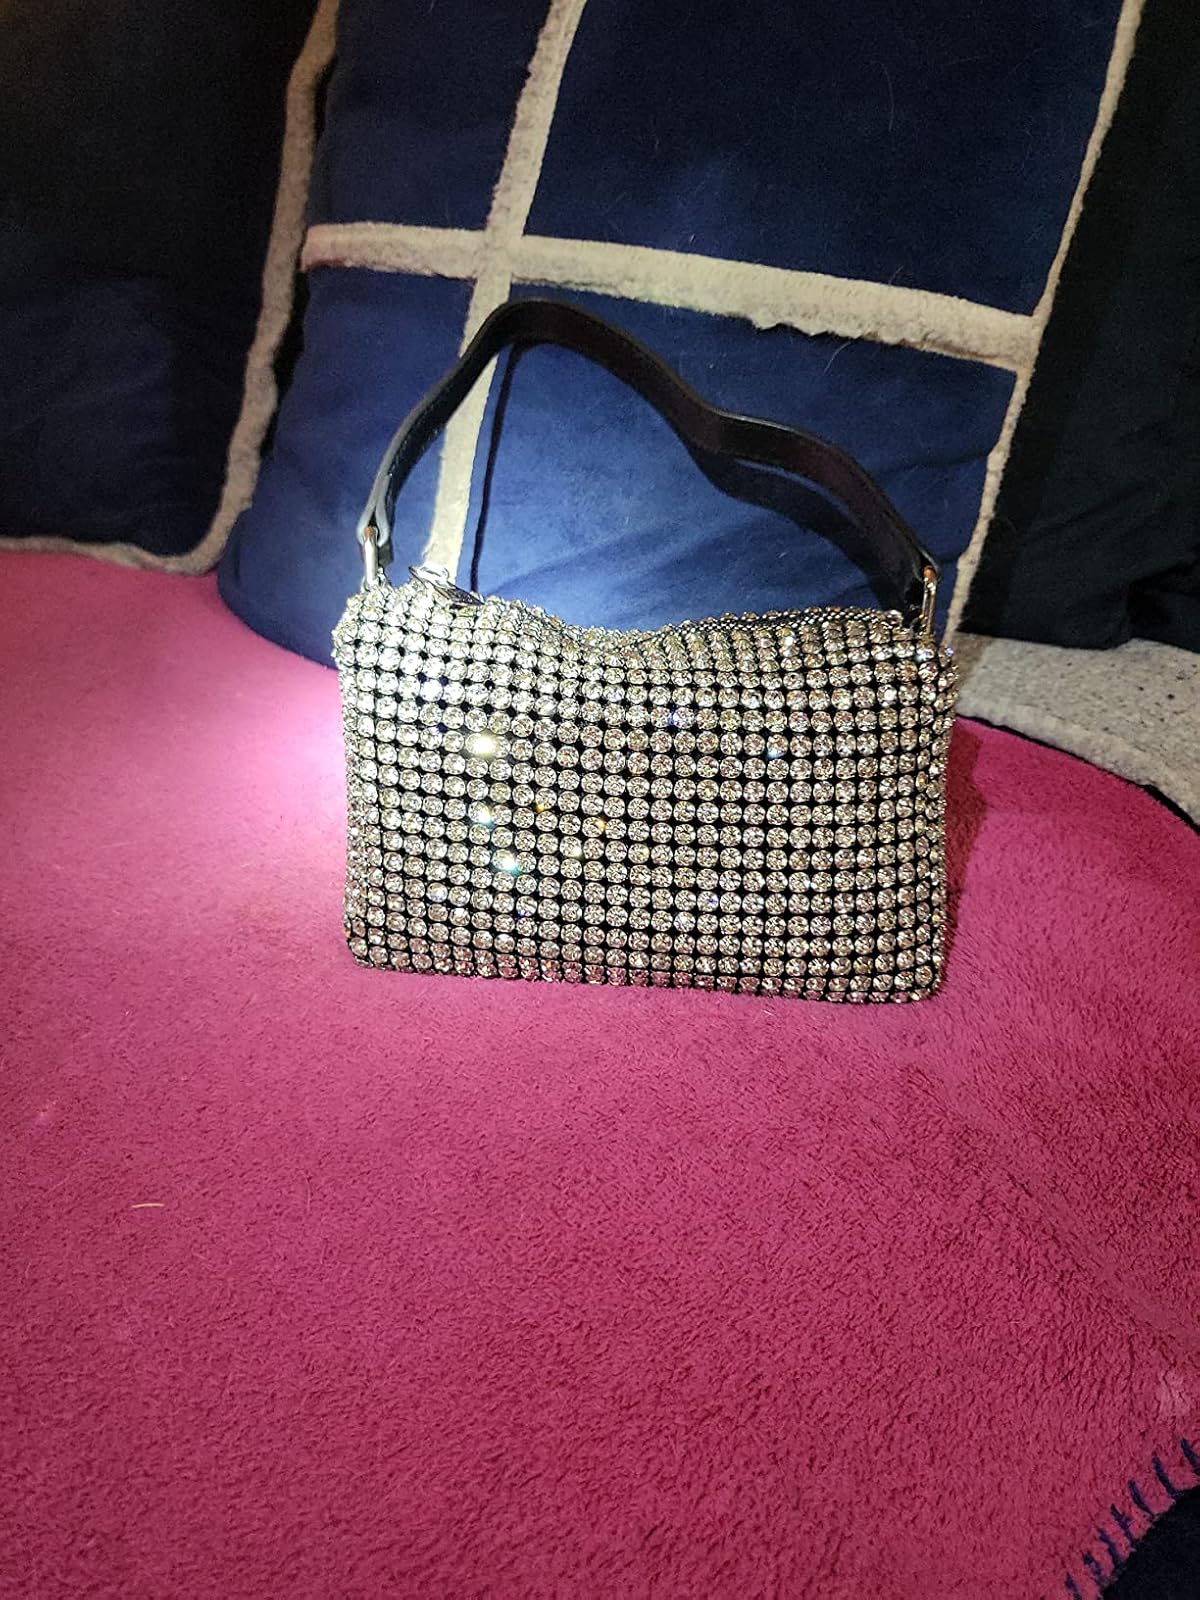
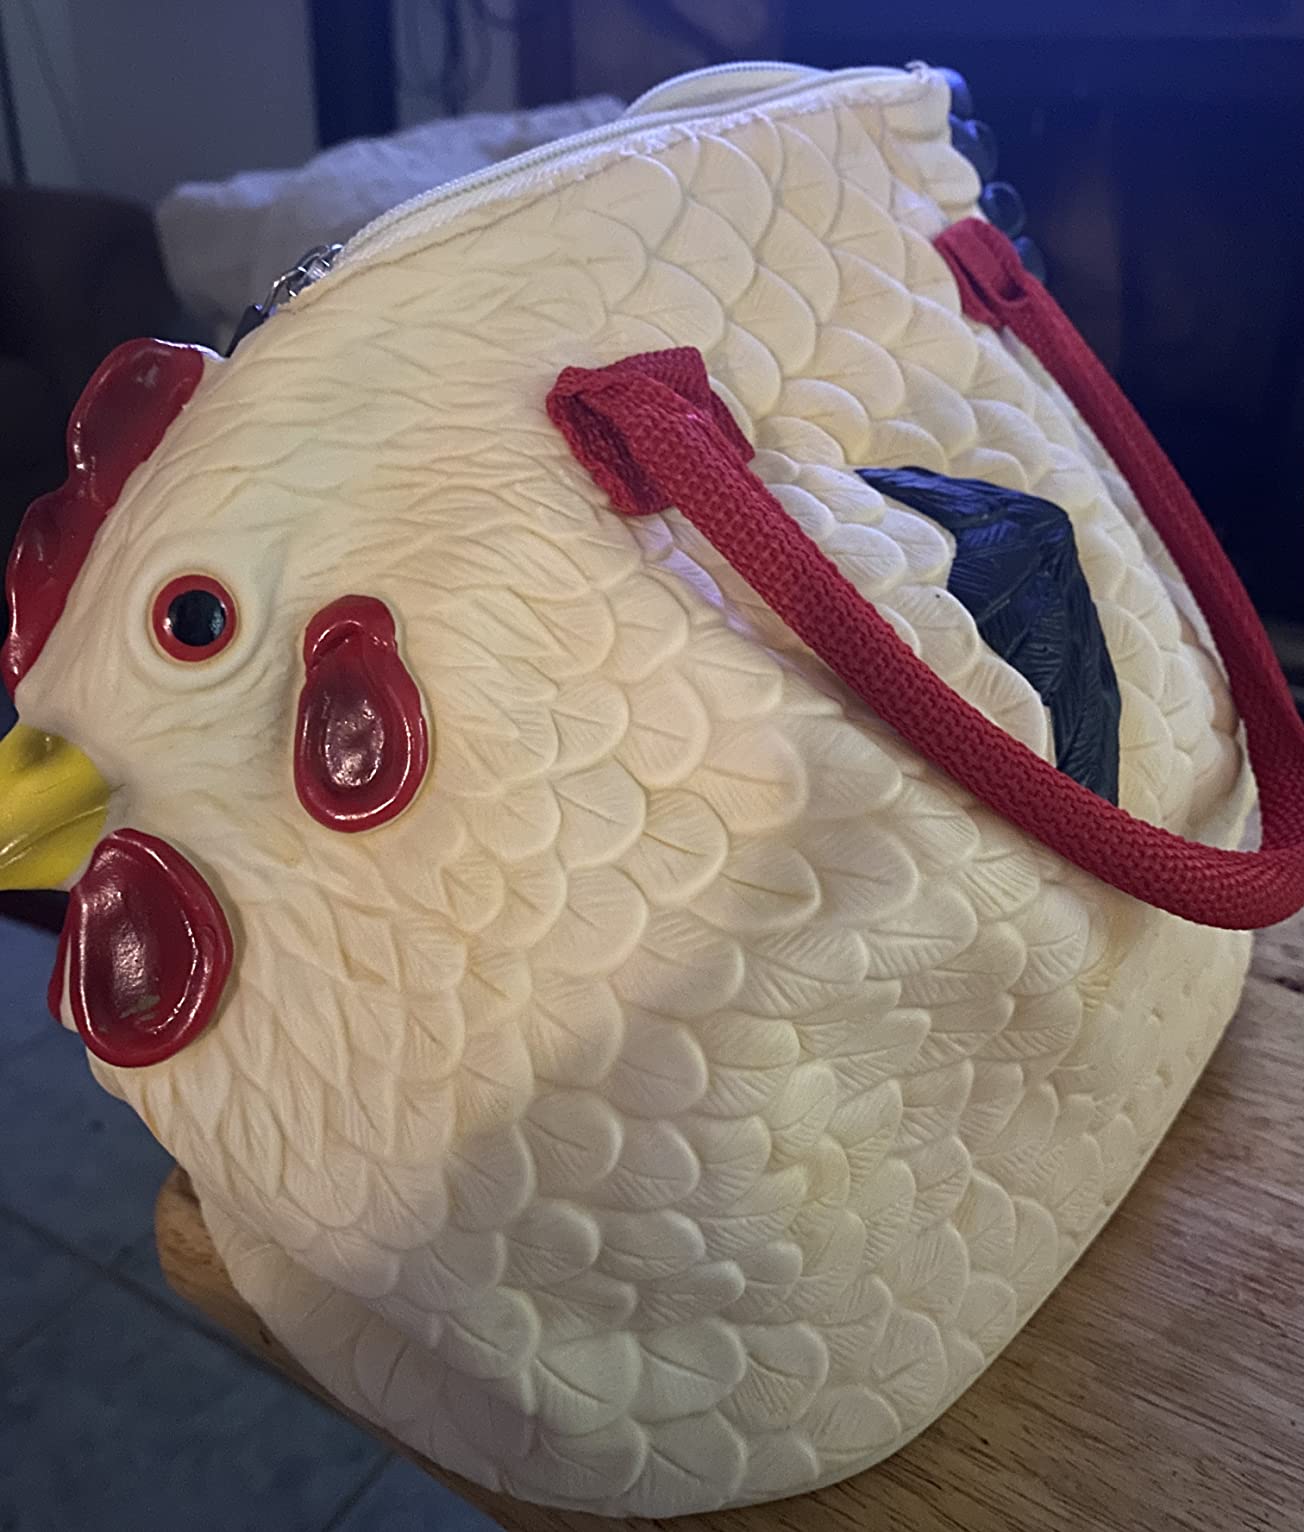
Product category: accessories_handbag
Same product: no